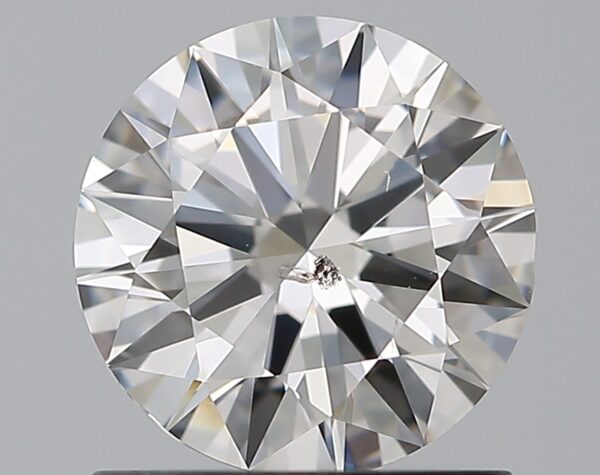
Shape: round
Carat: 1
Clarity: SI2
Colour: G
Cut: EX
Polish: EX
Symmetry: EX
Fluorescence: N
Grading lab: GIA
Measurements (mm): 6.48 x 6.52 x 3.88